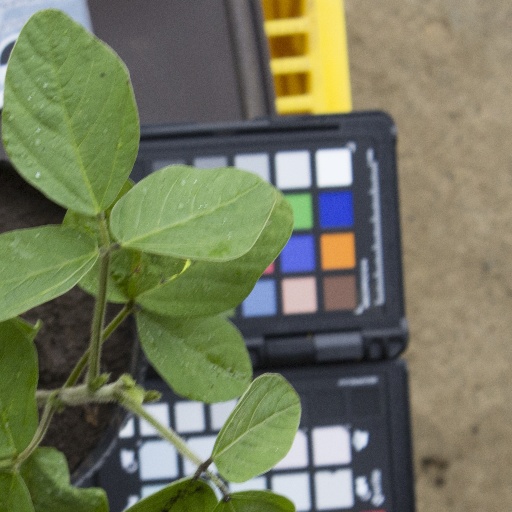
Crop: soybean